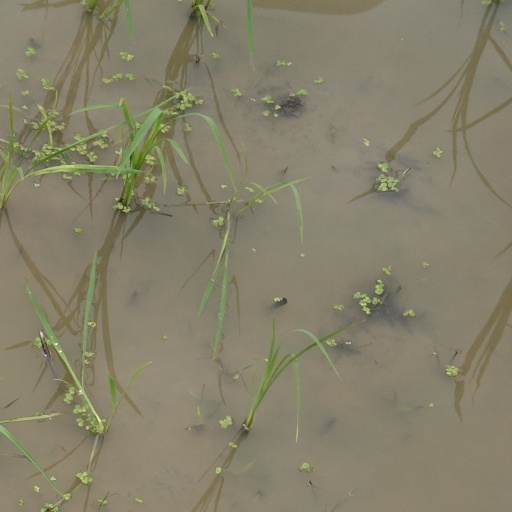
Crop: rice